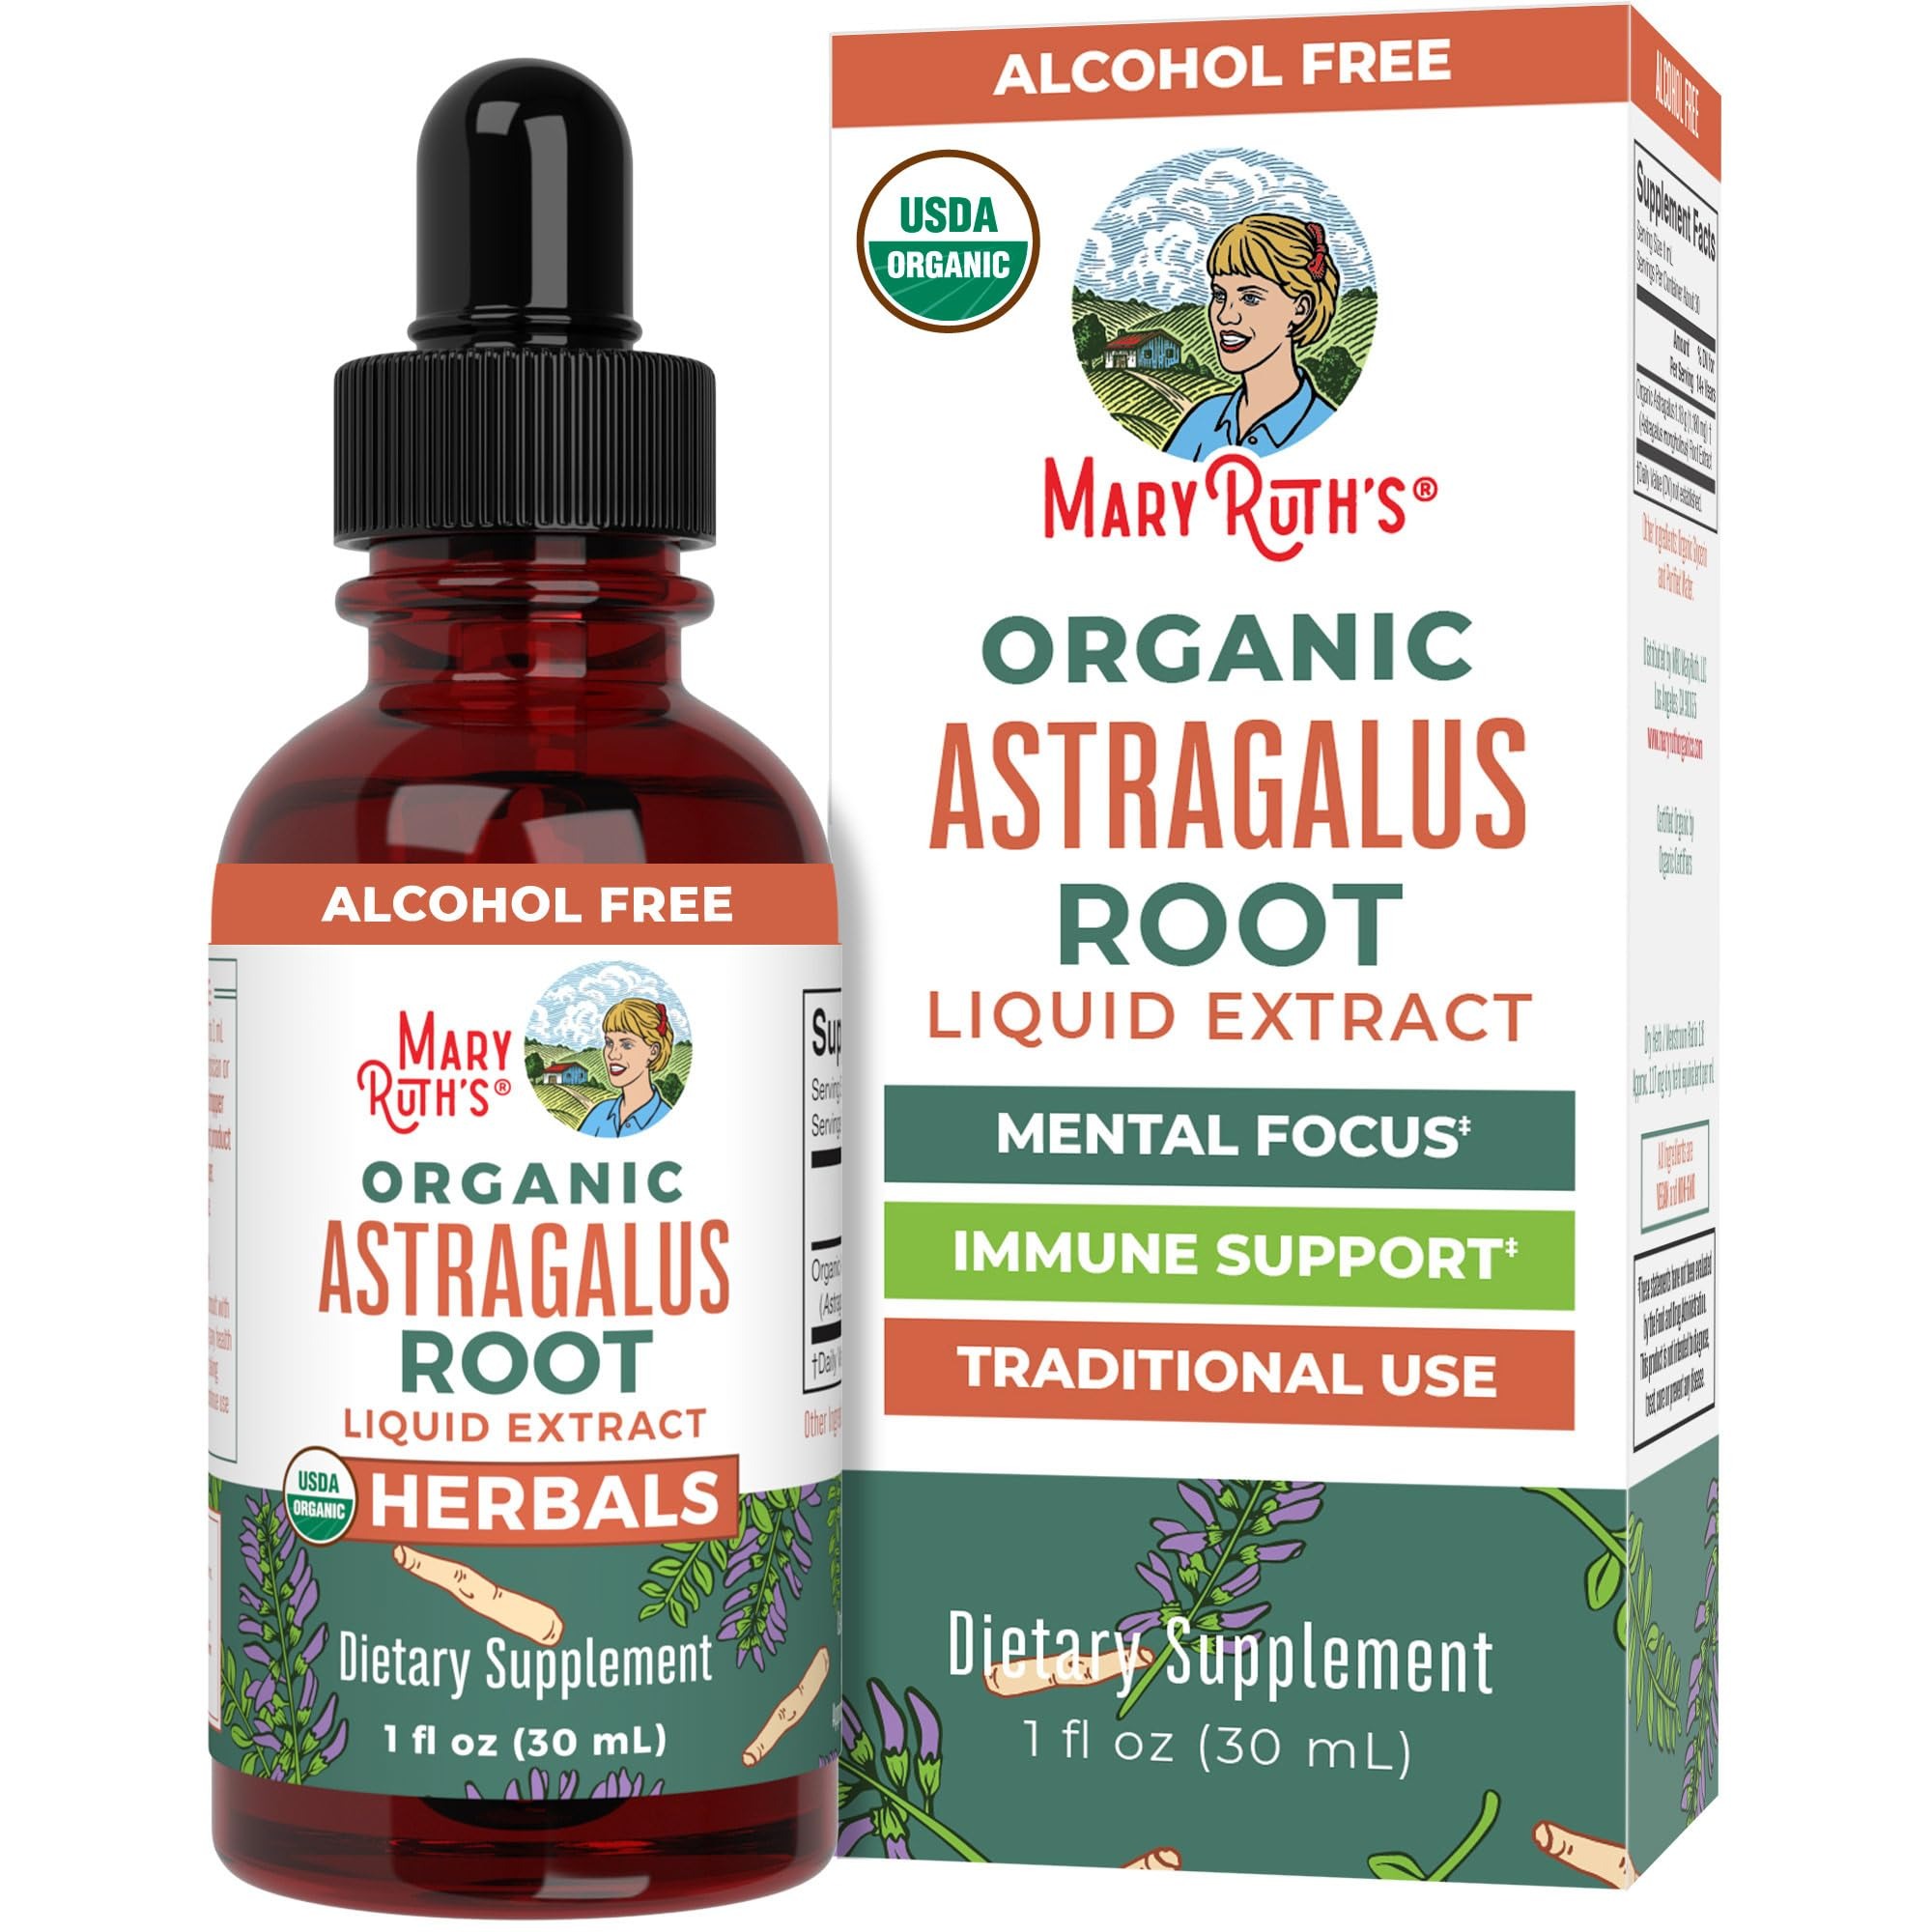
Item Name: MaryRuth Organics Astragalus Root, Sugar-Free, USDA Organic, Astragalus Extract for Immune Support and Focus, Herbal Liquid Drops, Non-GMO, Vegan, 1 Fl Oz
Bullet Point 1: Organic Astragalus Root: Astragalus root has been used in Traditional Chinese Medicine (TCM) for over 2 |000 years! This herbal was even recorded in Shen Nong’s Materia Medica | which was written in the Han dynasty.
Bullet Point 2: Multiple Benefits: Formulated with organic astragalus (Astragalus mongholicus) root | this alcohol-free tincture may provide immune support | cardiovascular support | and cognitive focus.
Bullet Point 3: Easy-to-Take-Liquid Drops: Shake gently before use. Take up to 30 drops (1 mL) 1 to 3 times a day | or as recommended by a physician or healthcare professional. Can be taken directly by mouth or added to water. Do not exceed the recommended dose. Store in a cool | dry place.
Bullet Point 4: Vegan Formula: Organic Astragalus (Astragalus mongholicus) root | Organic Glycerin | and Purified Water.
Bullet Point 5: For Most Lifestyles: USDA Organic | Non-GMO | Vegan | Dairy Free | Gluten & Wheat Free | Nut Free | Soy Free | Corn Free | Nightshade Free | Made in a GMP Facility.
Product Description: A Traditional Tonic for Overall Wellness. Support your immune system, cognition, and more with this herbal that’s been used in Traditional Chinese Medicine (TCM) for 2,000+ years!
Value: 1.0
Unit: Fl Oz

Price: 24.95